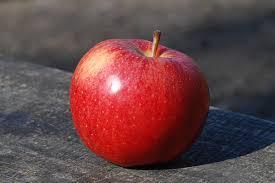
Label: apples